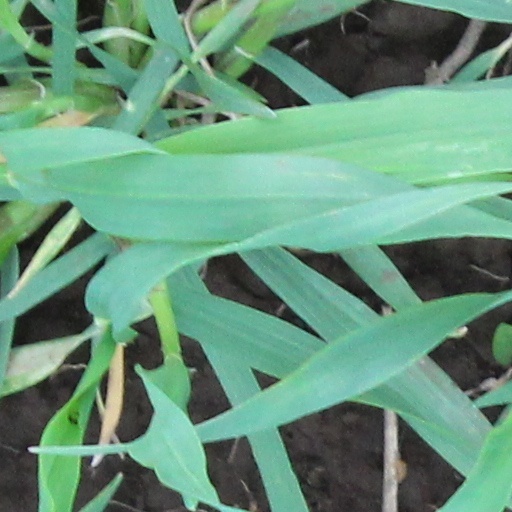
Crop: wheat